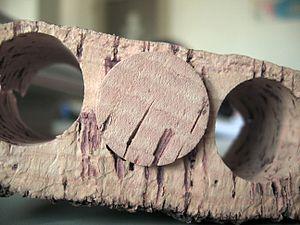
Bouchon de liège
Un bouchon est un accessoire fermant le volume de la bouteille pour éviter que le liquide contenu ne s'écoule ou ne s'évapore. Sur les 16 milliards de bouchons produits chaque année, 80 % sont en liège ; mais les bouchons à vis et les bouchons synthétiques prennent de plus en plus de place dans le marché mondial.